Supreme Tribunal of Justice of Venezuela in exile

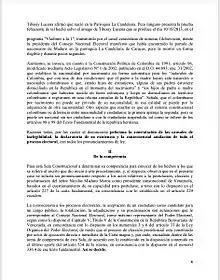
Sentence of the Supreme Tribunal in exile that annuls the 2013 presidential elections and requests the presidency and the CNE to send a certified copy of the president's birth certificate, as well as the resignation from his Colombian nationality

The Supreme Tribunal is divided in six chambers or instances that divide the work depending on its competences, which are the following: